Katharine Brettargh

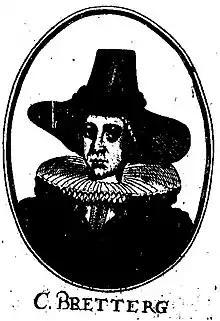
A woodcut of Katherine

Katharine Brettargh (1579–1601) was an English Puritan woman from a well-known evangelical Cheshire family, whose early death was made the subject of "godly" biographical commentary.